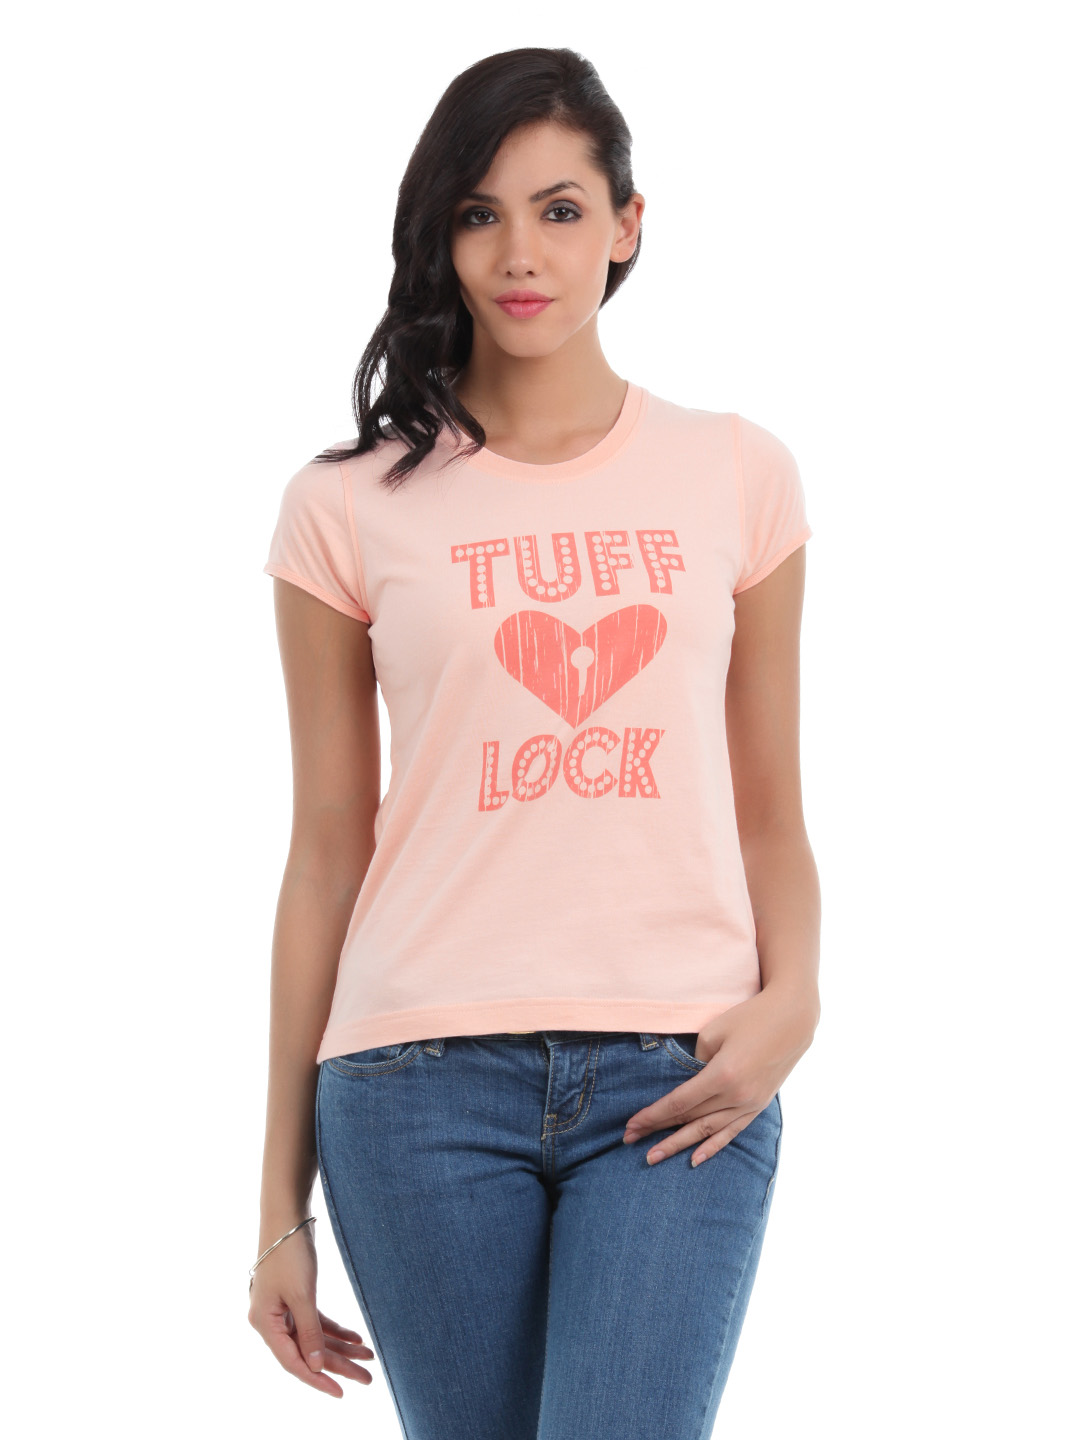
Myntra Women Pink T-shirt
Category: Apparel / Topwear / Tshirts
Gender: Women
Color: Pink
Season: Summer 2012
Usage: Casual